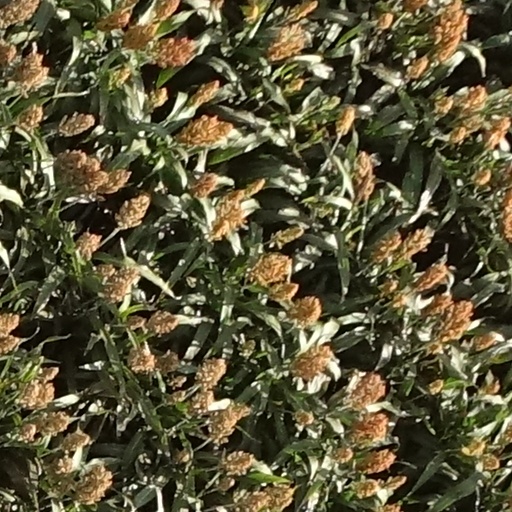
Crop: sorghum